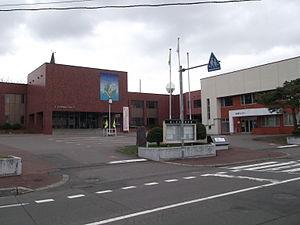
Abira est un bourg du district de Yūfutsu, dans la sous-préfecture d'Iburi, sur l'île de Hokkaidō, au Japon.